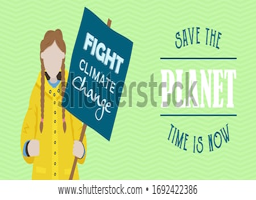
stock photo protesting with a sign